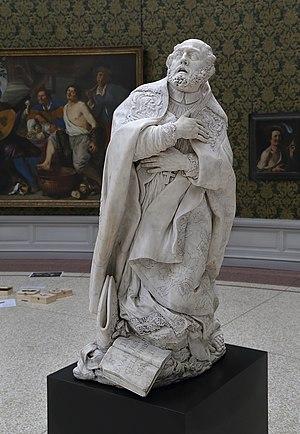
Laurent Delvaux Gand 1696 – Nivelles 1798 Saint-Liévin, Marbre. Musée des beaux-arts, (Museum voor schone kunsten) Gand, Belgique.
Liévin est un évêque d'origine irlandaise, évangélisateur d'une partie des Flandres, mort martyrisé. Il est fêté localement le 12 novembre.